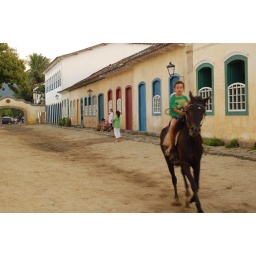
The boy and the horse were both supposed to be in focus :(